Péry-La Heutte

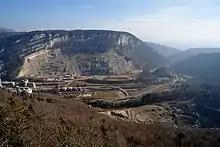
Rondchâtel cement factory and quarry

The Prince-Bishop of Basel, Johann Franz von Schönau-Zell (Bishop 1651-1656), had a blast furnace built at La Reuchenette in 1654. In 1693 he gave the furnace as a fief to Chemilleret family, who held it until the death of their last heir in 1756. By 1782 the site included an ironworks, a house, an inn. After the French invasion, it was declared a national treasure and the feudal ownership was abolished. The Société des forges d'Undervelier took over operation of the site until 1867, when it closed.